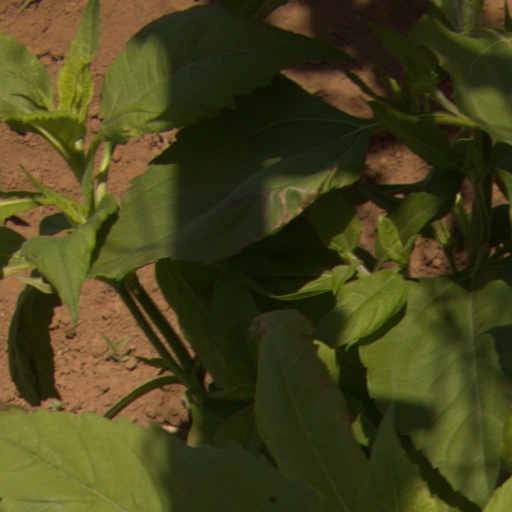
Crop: Jerusalem artichoke